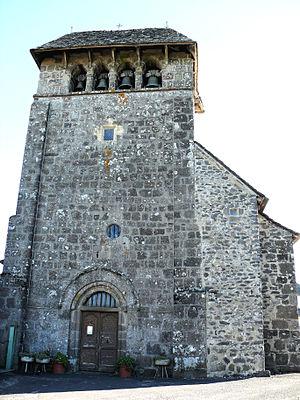
Le Vigean (Cantal) - Eglise Saint-Laurent - Clocher